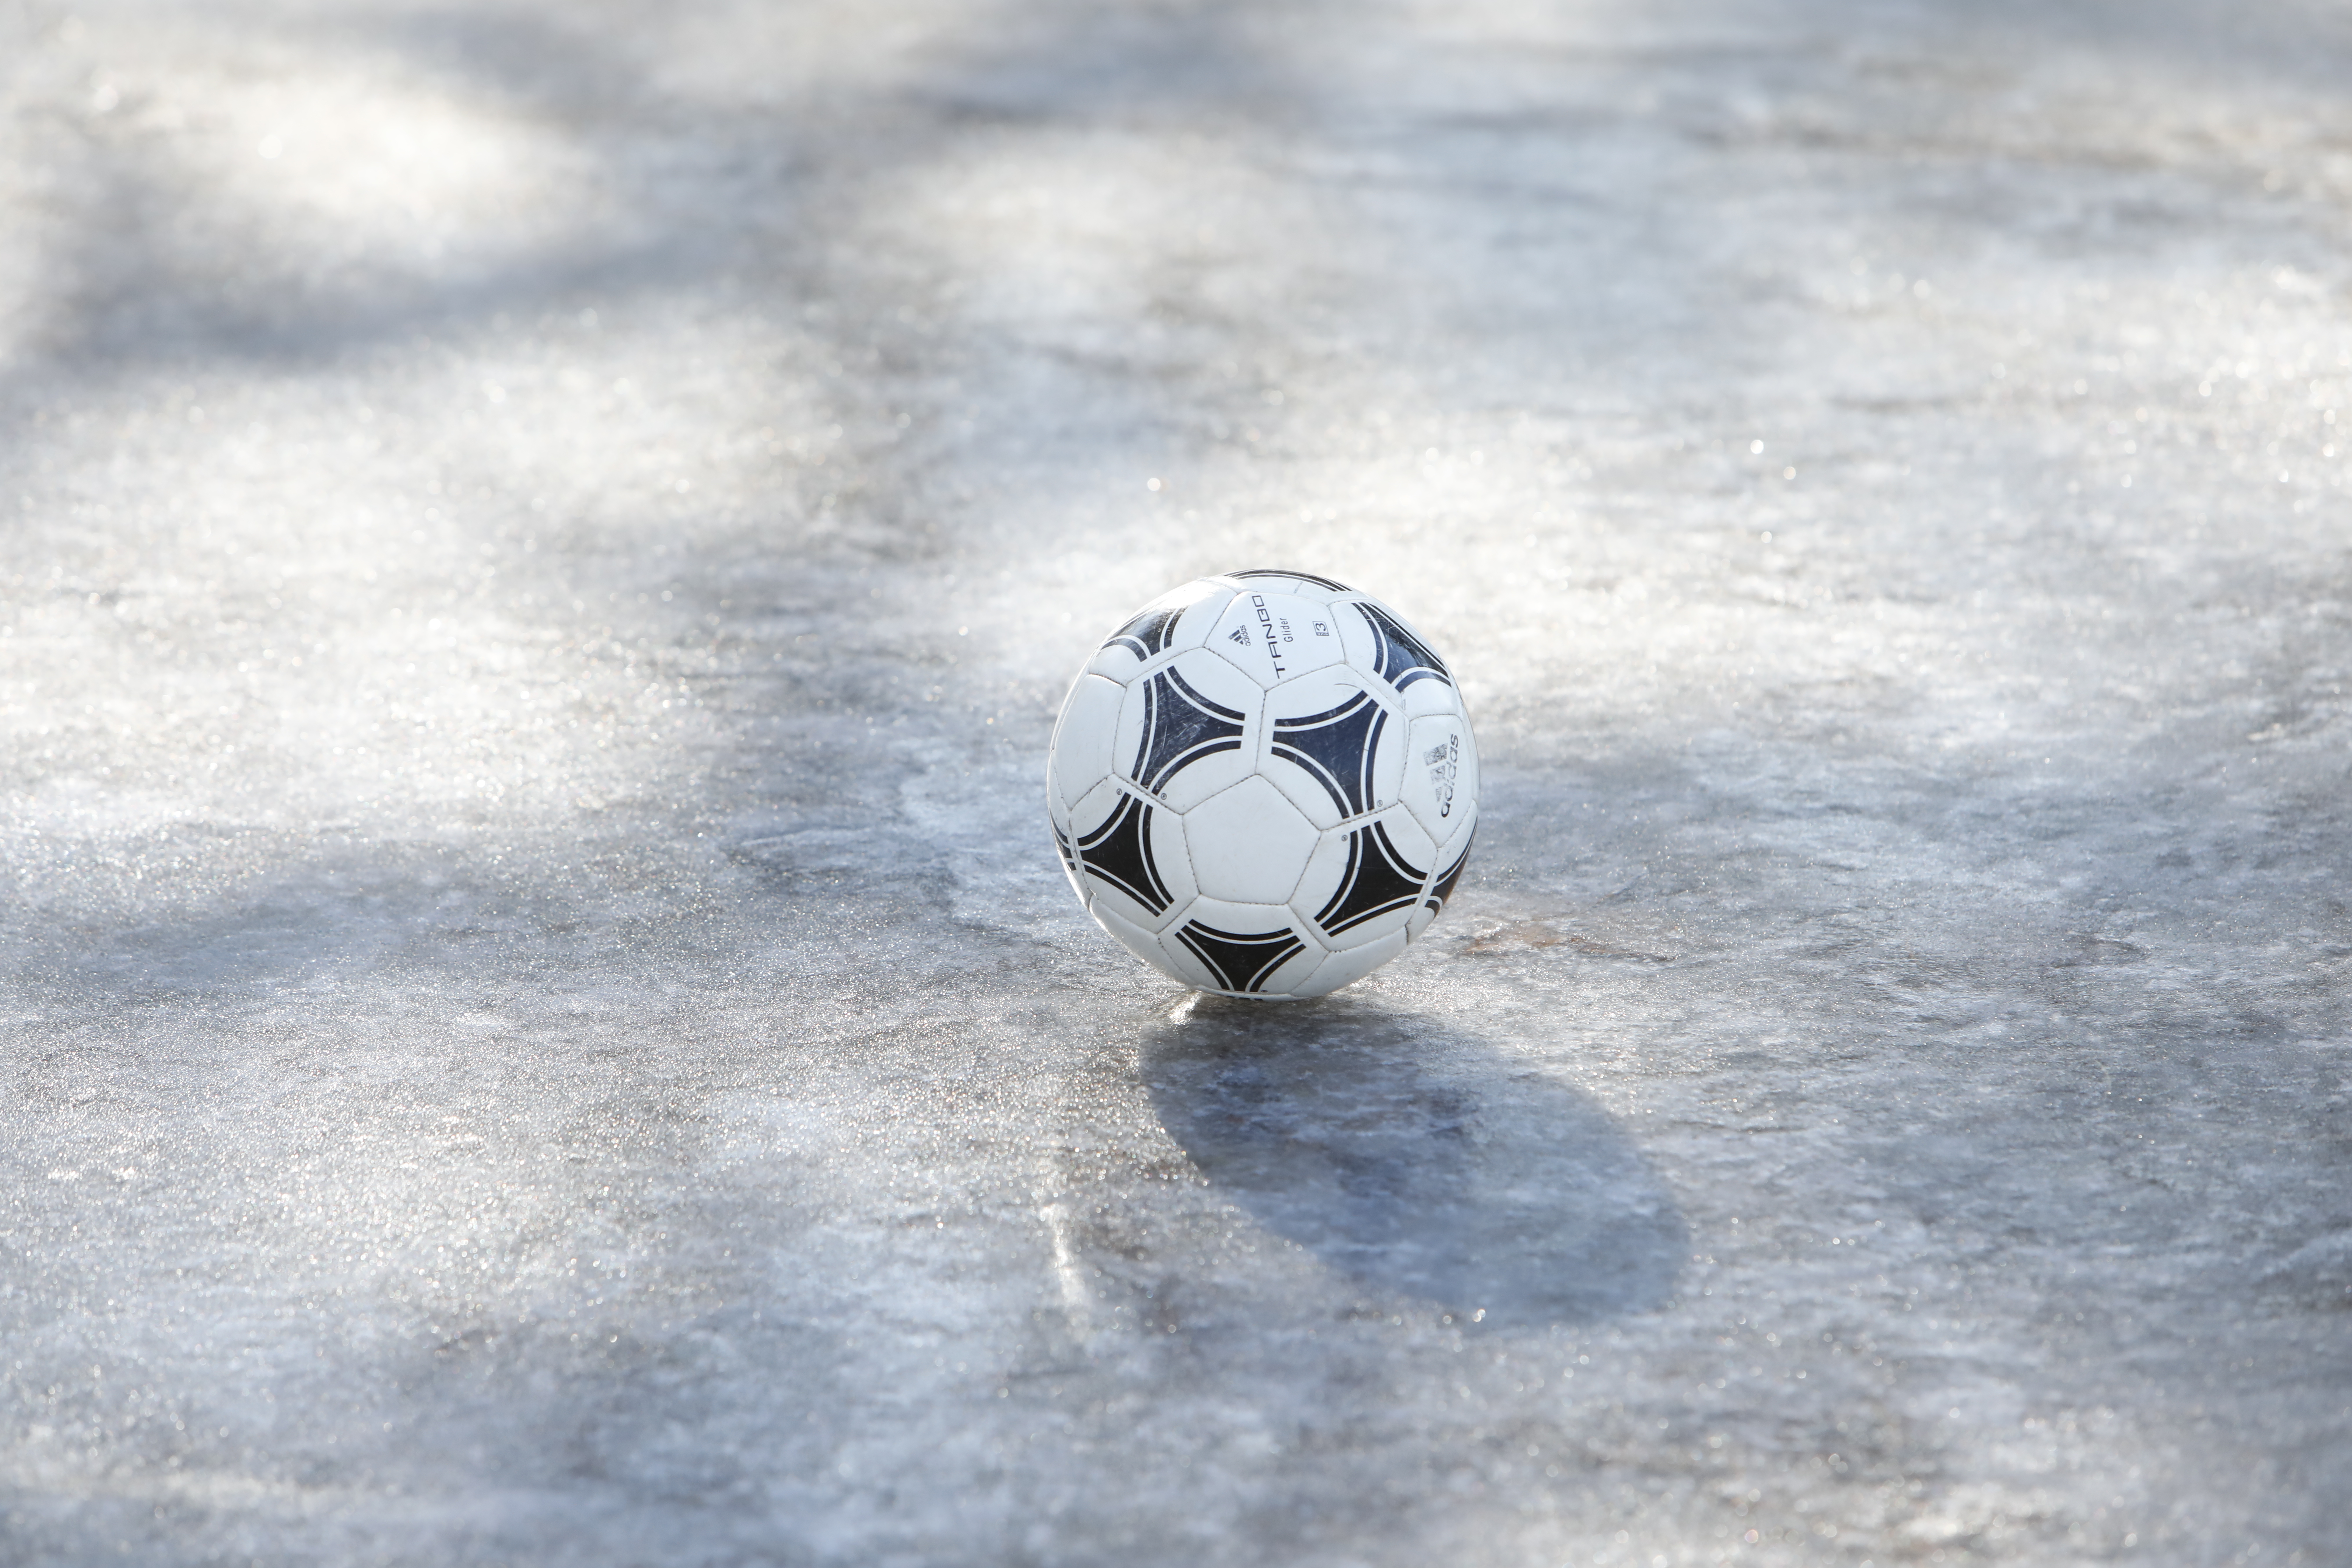
soccer, football, sports equipment, ball, soccer ball, asphalt, circle, electric blue, grass, metal, freezing, fashion accessory, team sport, macro photography, sports, landscape, ball game, flooring, sphere, sky, road surface, still life photography, monochrome photography, concrete, monochrome, shadow, soil, pallone, sketch